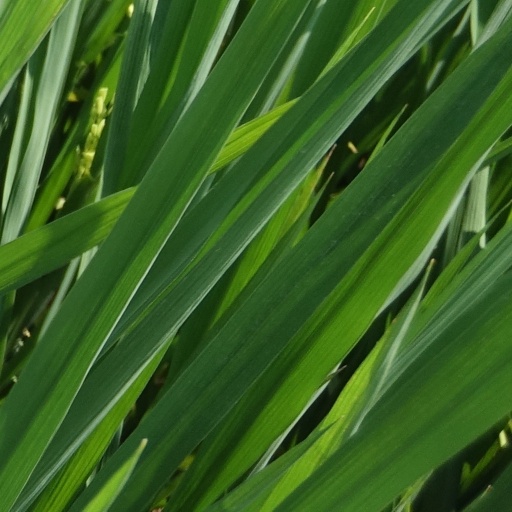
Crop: rice